Joseph Joestar

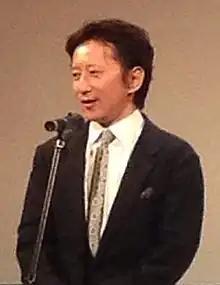
Hirohiko Araki purposefully designed Joseph to look like the manga's previous protagonist Jonathan, but now regrets it decades later.

Because it was "unprecedented" to kill off the main character in a "Weekly Shōnen Jump" manga in 1987, author Hirohiko Araki purposely designed Joseph to look the same as "JoJo's Bizarre Adventure" Part 1's protagonist Jonathan. Although he did give the new character a different personality, looking back after eight story arcs, Araki said he does wish he had differentiated the two's visual designs a bit more. Referring to Jonathan as rather passive and a bit uninteresting as a main character, the author said that Joseph is more proactive and more of an "adventurer"; explaining that as he wrote Joseph's tale, it was as if the character himself was in control of how the story progressed. Having not been able to show a friendly rivalry between Jonathan and Dio in Part 1, Araki introduced Caesar Zeppeli to present a more positive friendly rivalry between him and Joseph.